University of Oldenburg

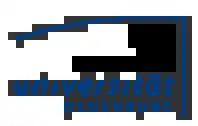

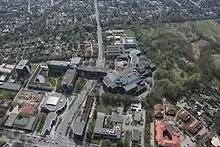
Aerial view of the Carl von Ossietzky Universität Oldenburg

The Carl von Ossietzky University of Oldenburg is a university located in Oldenburg, Germany.